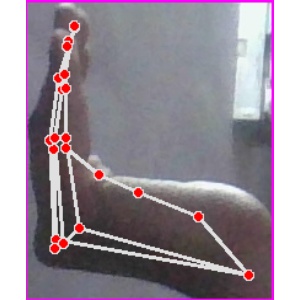
अक्षर: स